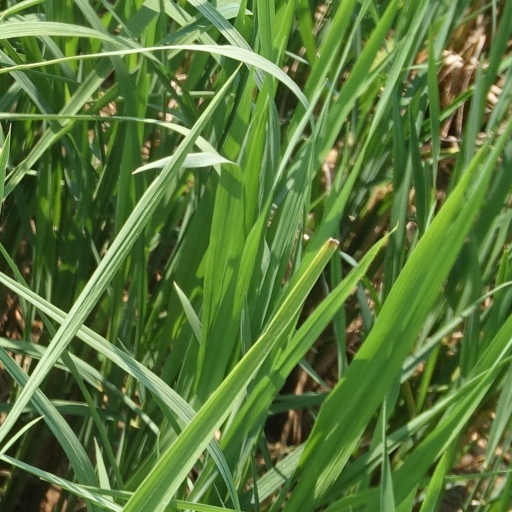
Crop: rice